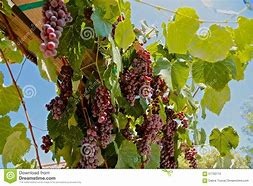
Label: grape